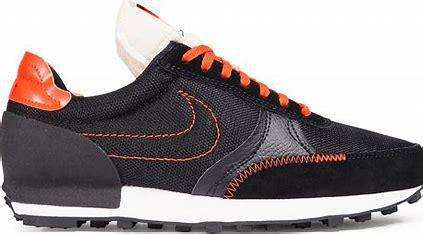
Brand: Nike
Model: Dbreak Type